Isaac Hull

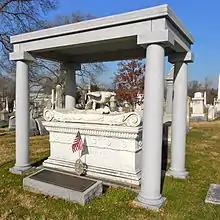
Isaac Hull grave in Laurel Hill Cemetery

Rendered unfit for further service by age and ill health, he spent the next two years on leave. Commodore Isaac Hull died at the age of 69 in Philadelphia, Pennsylvania and was interred in Laurel Hill Cemetery.